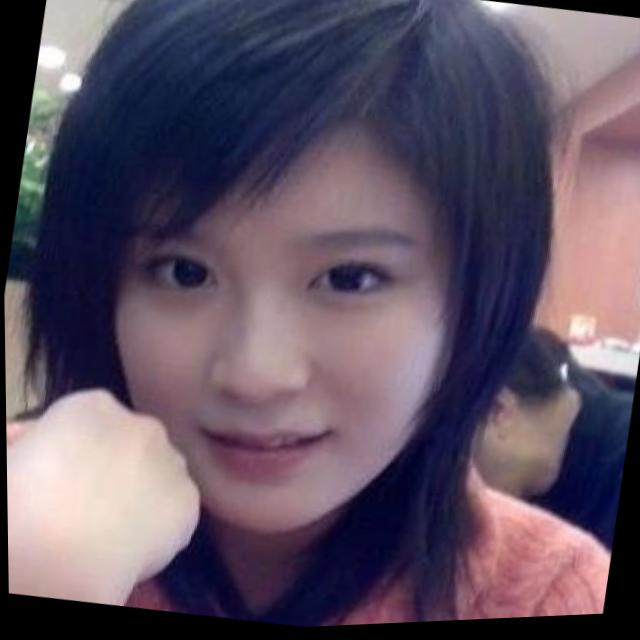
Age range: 21-44